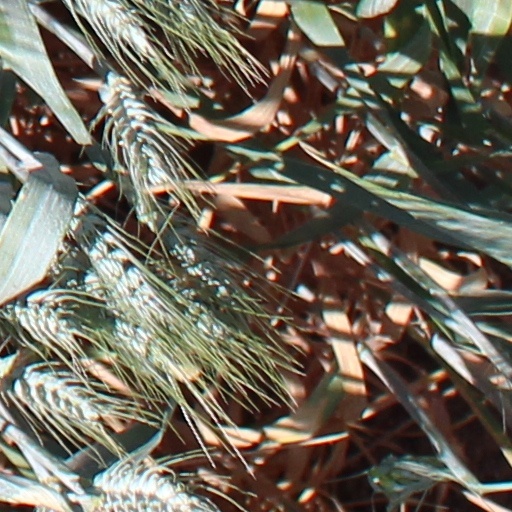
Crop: wheat